Dance Masters

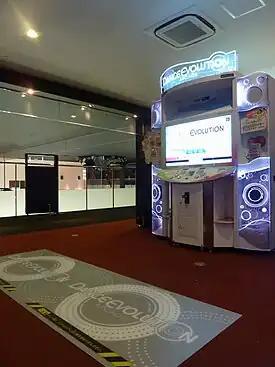
Dance Evolution Arcade

"Dance Masters" and "Dance Evolution" for the Xbox 360 had mixed reviews, according to review aggregator Metacritic. "IGN" was disappointed in their review of the game saying, "DanceMasters is fun enough, especially if you enjoy Dance Dance Revolution and you want a similar Japanese take on the dance genre...but the niche soundtrack and the lack of a proper practice mode make this game difficult to get into...it's also a shame that the move recognition seems unusually lenient at times, but unnecessarily fickle at others...I would recommend Dance Central over DanceMasters any day of the week.